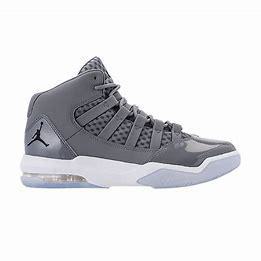
Brand: Jordan
Model: Max Aura 3